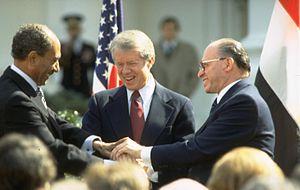
1979 est une année commune commençant un lundi.